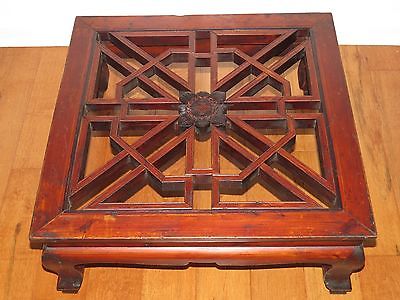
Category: table